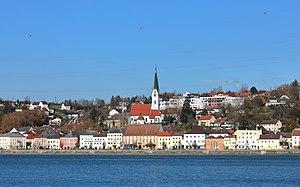
Mauthausen est une petite ville de marché de la Haute-Autriche. Elle se situe sur la rive septentrionale du Danube à la confluence de l'Enns, à 170 km en amont de Vienne et à 22 km en aval de Linz. Elle a une population de 4 850 habitants.